People's Liberation Army Navy

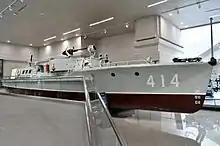
A gunboat in used in the Battle of Toumenshan

The PLAN traces its lineage to units of the Republic of China Navy (ROCN) who defected to the People's Liberation Army towards the end of the Chinese Civil War. A number of Japanese and Manchukuo Imperial Navy gunboats used to patrol the river border with the Soviet Union were also handed over to the PLA following the surrender of Japan. In 1949, Mao Zedong asserted that "to oppose imperialist aggression, we must build a powerful navy". During the Landing Operation on Hainan Island, the communists used wooden junks fitted with mountain guns as both transport and warships against the ROCN. The navy was established on 23 April 1949 by consolidating regional naval forces under Joint staff Department command in Jiangyan (now in Taizhou, Jiangsu).